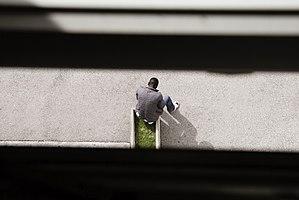
Attente dans la cour du centre d’enregistrement et de procédure pour requérant d’asile de Vallorbe. Image tirée du film «
La forteresse est un film documentaire suisse réalisé par Fernand Melgar, sorti en 2008.